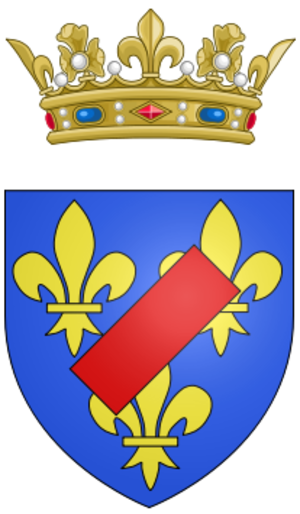
Louis-Alexandre-Joseph-Stanislas de Bourbon, prince de Lamballe, est un prince français né à Paris le 6 septembre 1747 et mort au château de Louveciennes le 6 mai 1768.